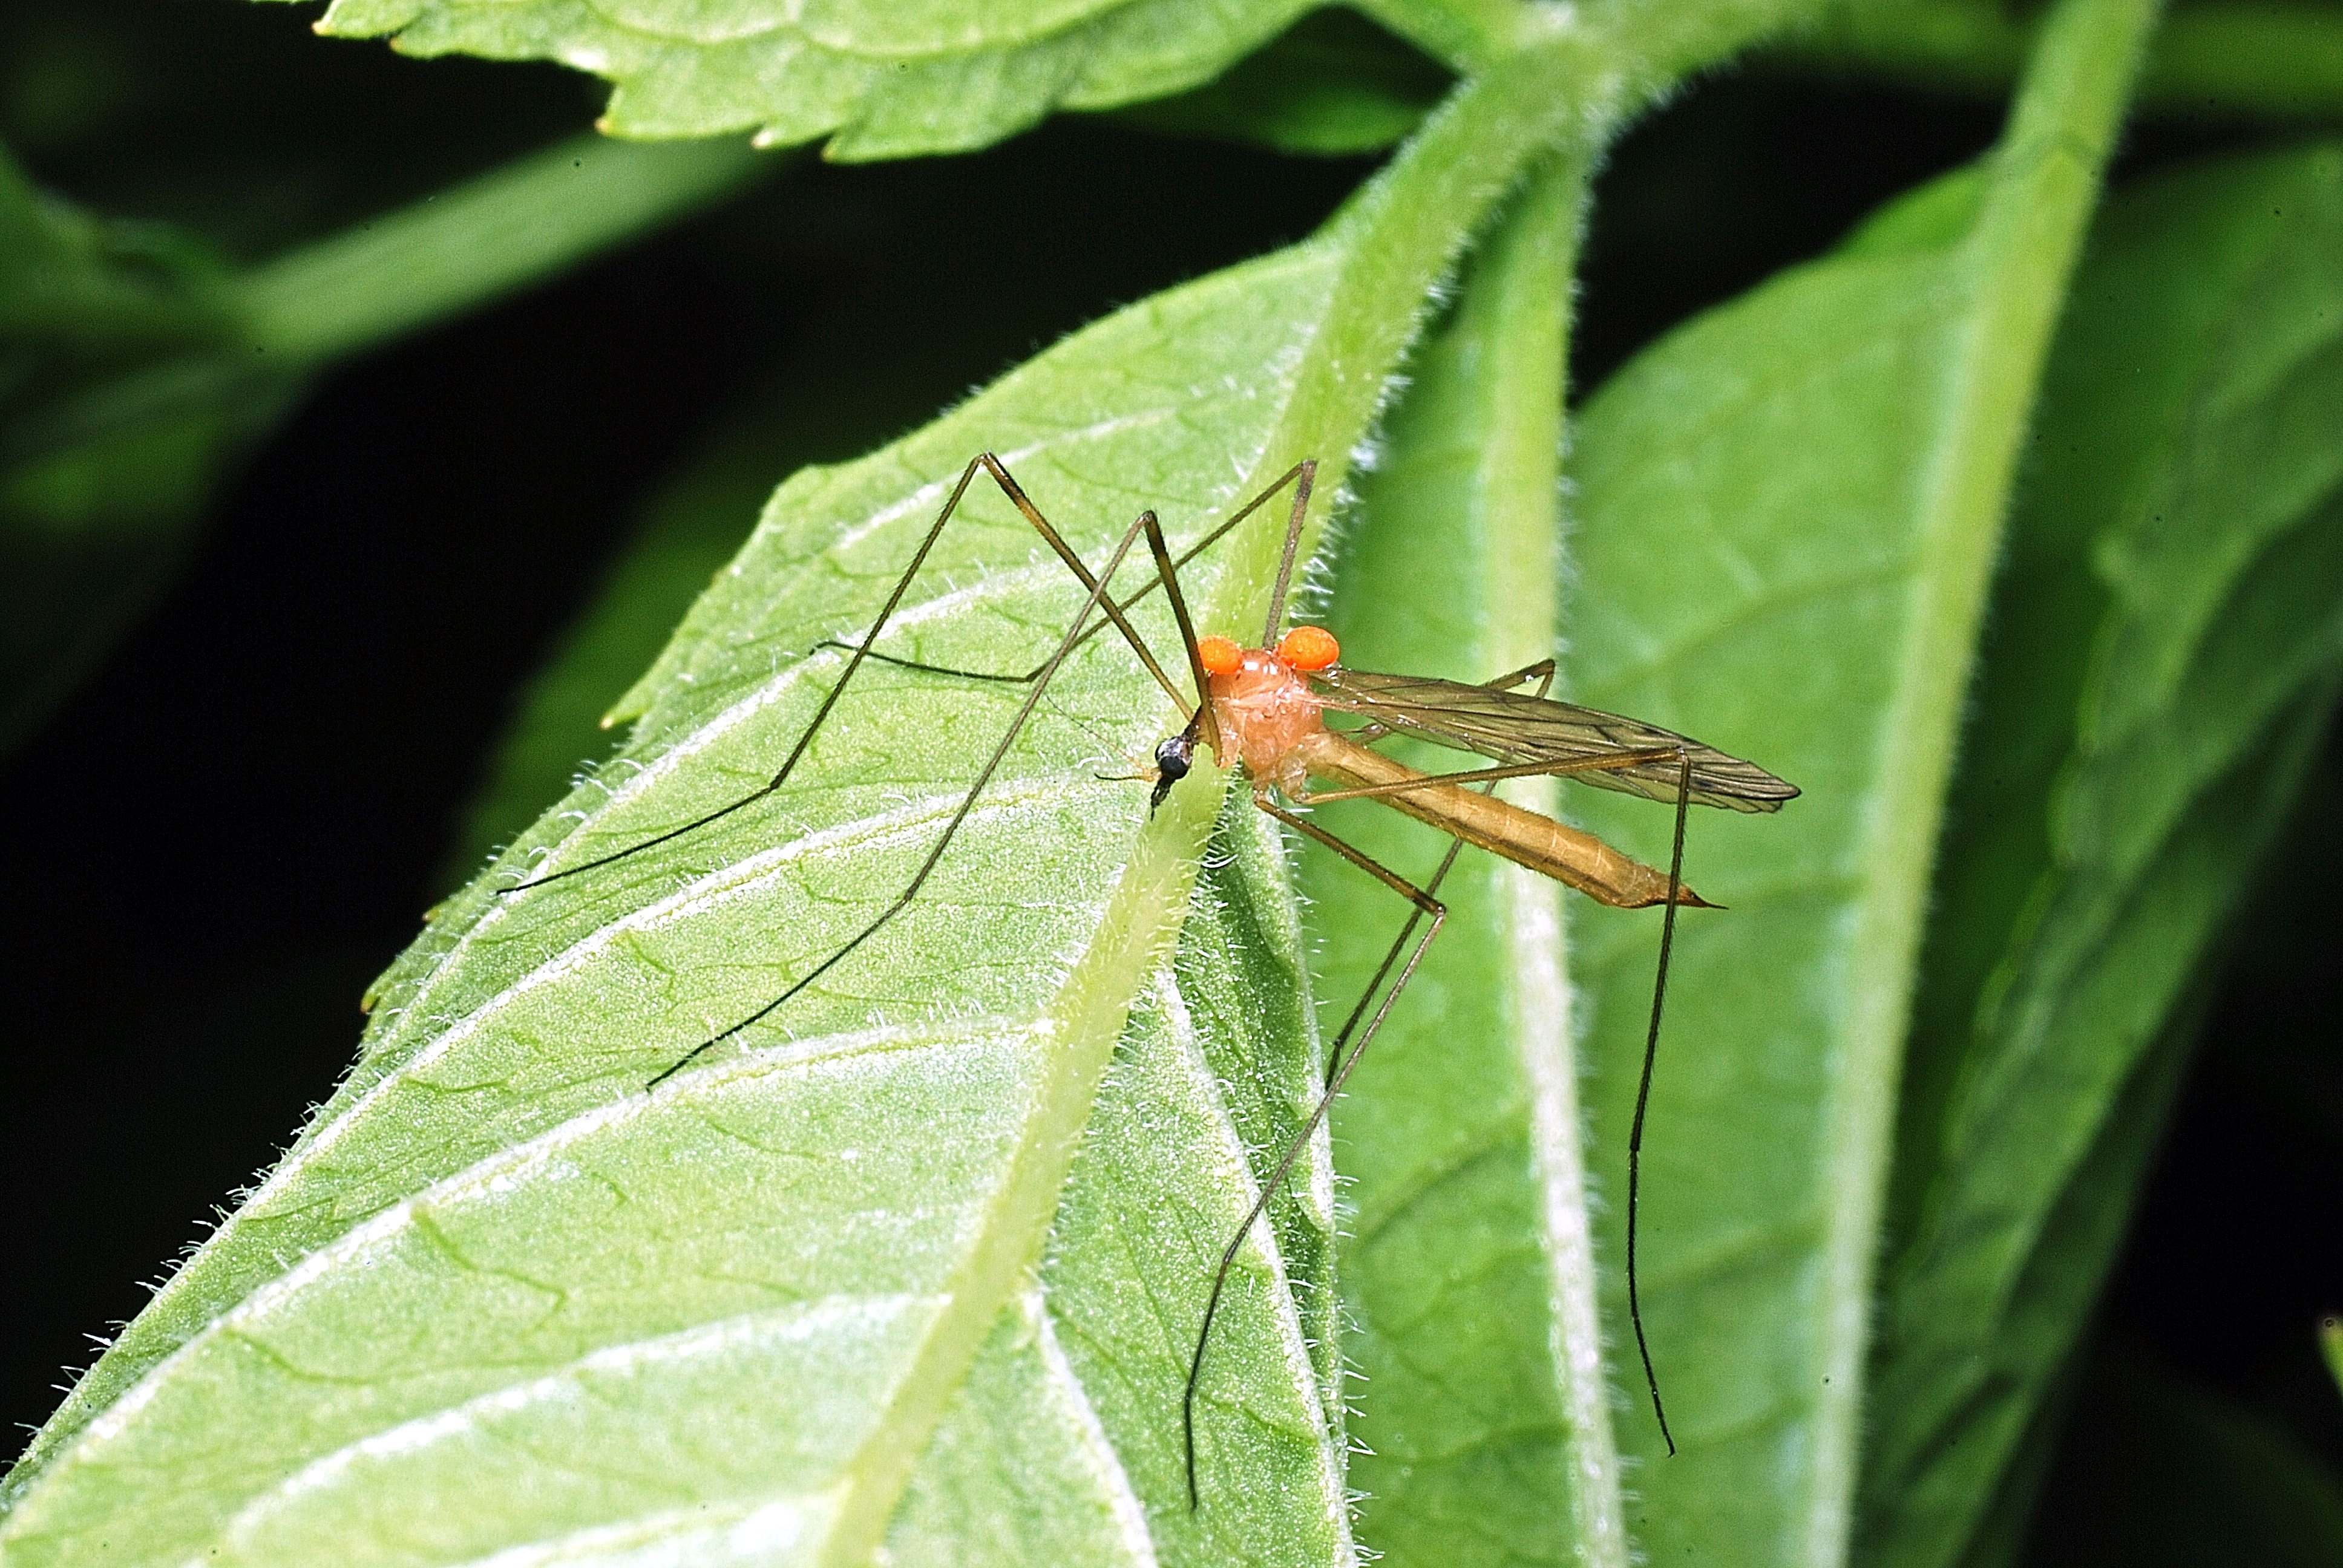
nature, wing, leaf, green, insect, macro, garden, fauna, invertebrate, close up, damselfly, macro photography, arthropod, komarzyca, plant stem, net winged insects